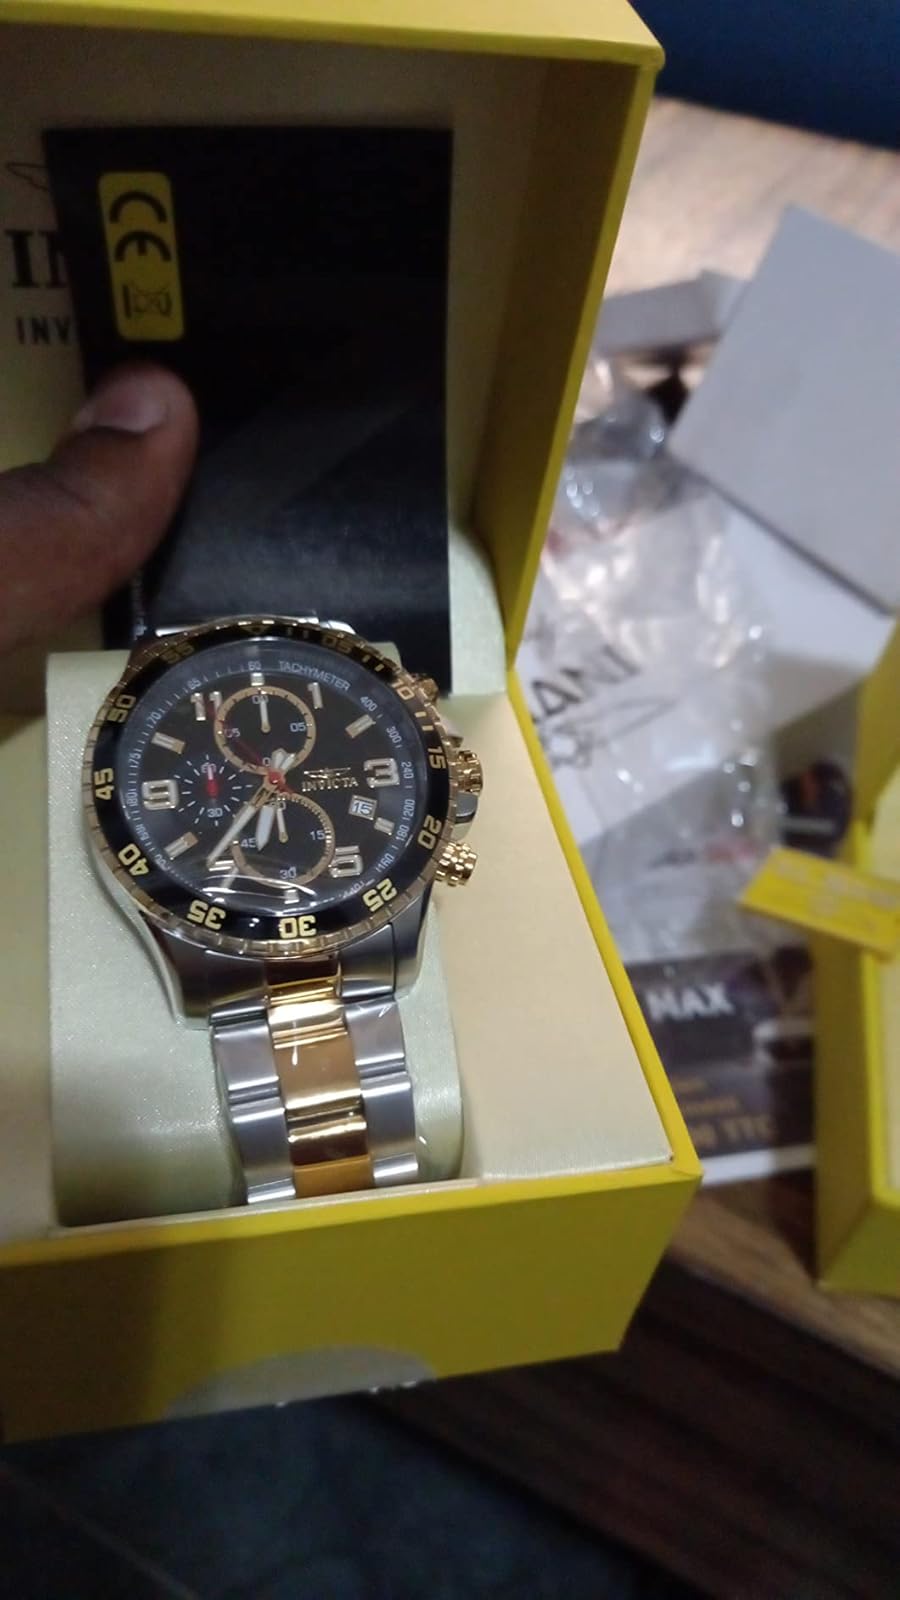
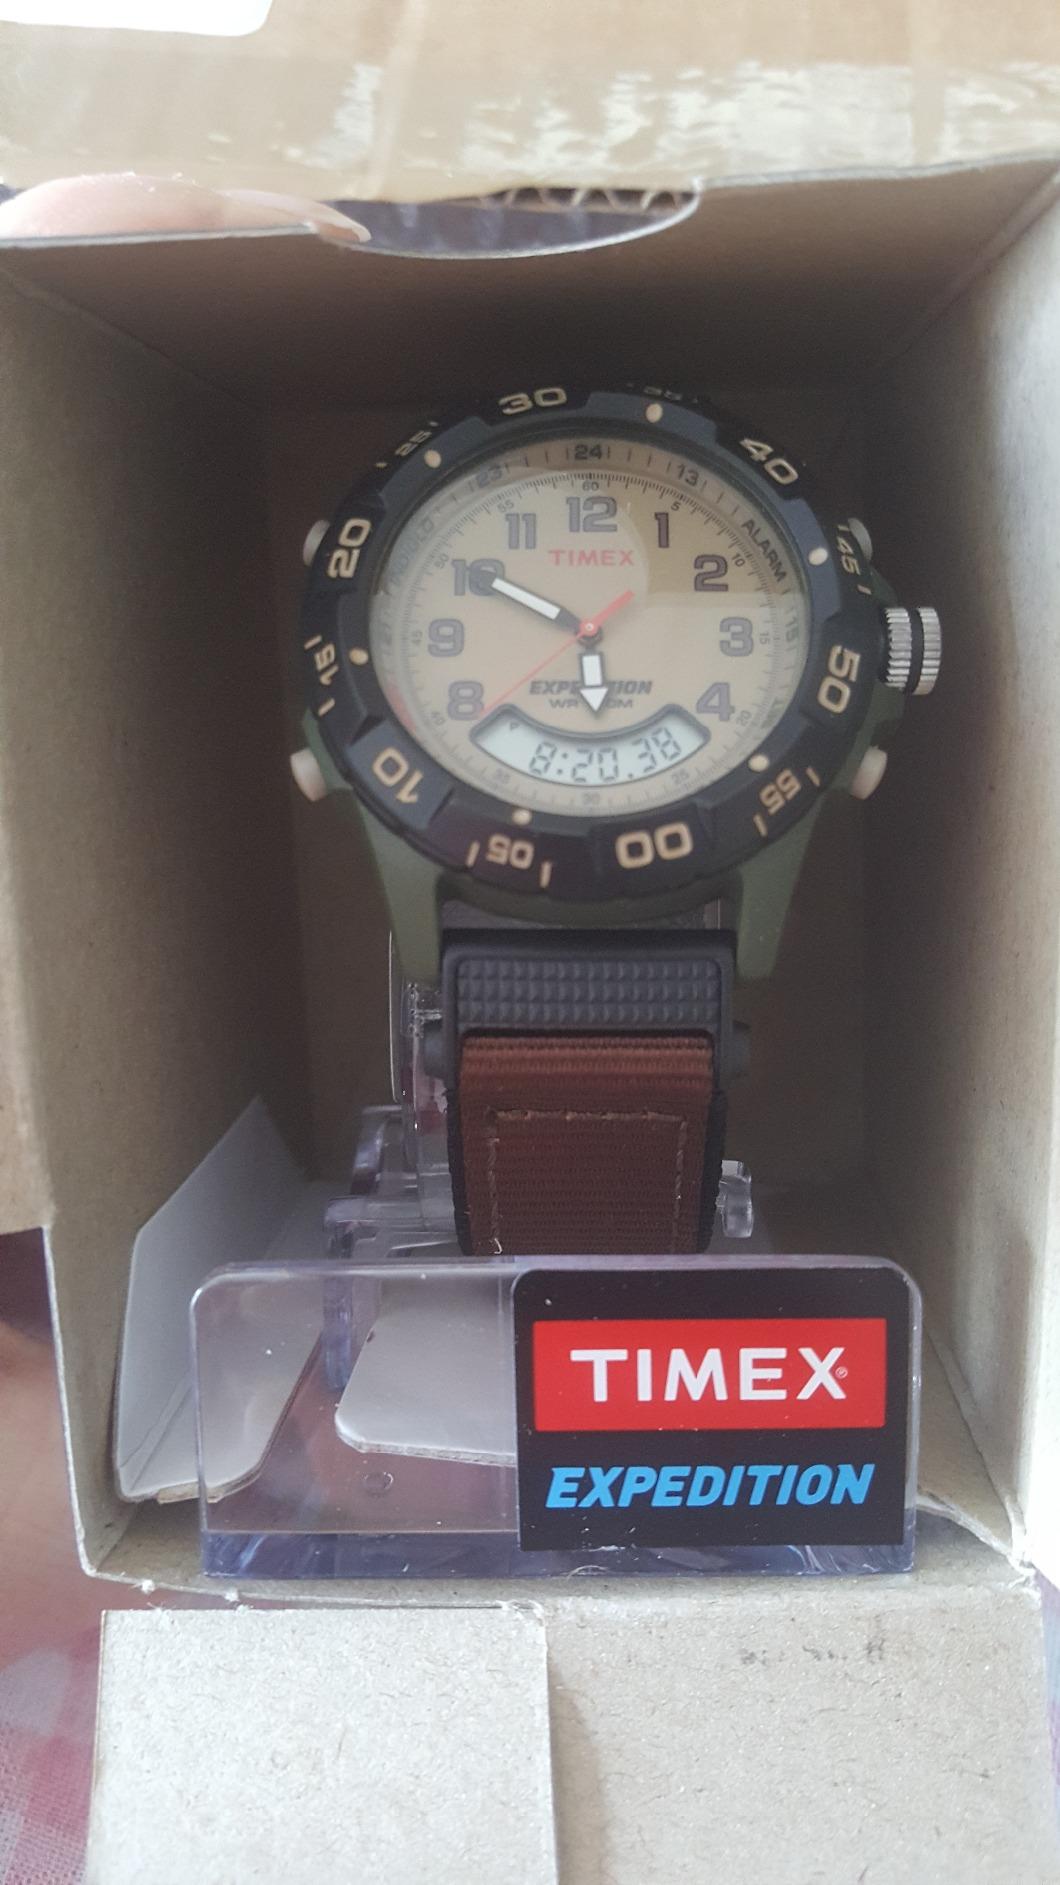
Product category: accessories_watch
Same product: no